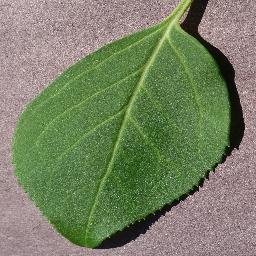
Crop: cherry
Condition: (including_sour)_healthy